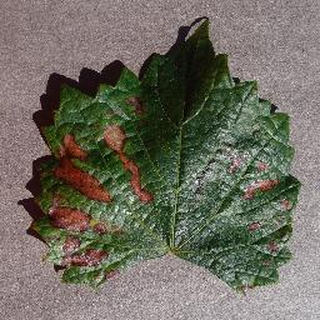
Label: grape_esca_black_measles